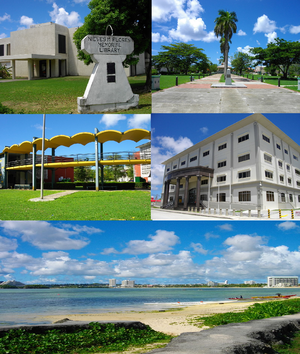
Hagåtña est la capitale du territoire non incorporé des États-Unis de Guam. La ville compte 1 100 habitants.